Pokémon Black and White

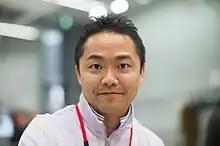
Junichi Masuda was responsible for the direction and the music of the games.

On 29 January 2010, The Pokémon Company announced that a new game was in development for the Nintendo DS to be released later that year. Director Junichi Masuda stated that several aspects of the series were being revamped for the new generation. On 9 April 2010, the Japanese website updated with the titles of the versions as "Pokémon Black" and "White" and announced a Q3 2010 release date. The games feature an improved visual style from other Pokémon games, with an increased use of 3D computer graphics than any other of the handheld series. It also has a special feature that allows the user to upload their saved game to the Internet, allowing them to do certain things on an official website.